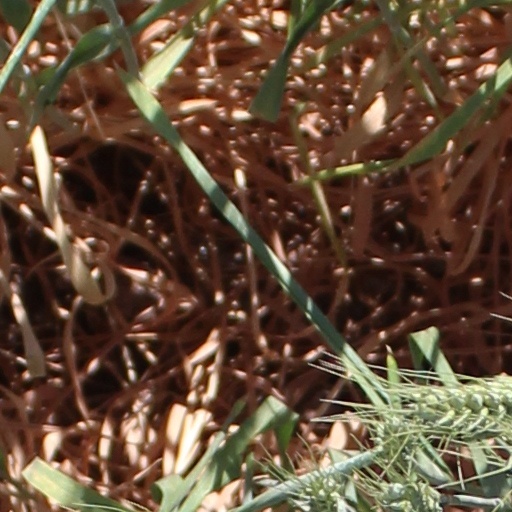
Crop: wheat